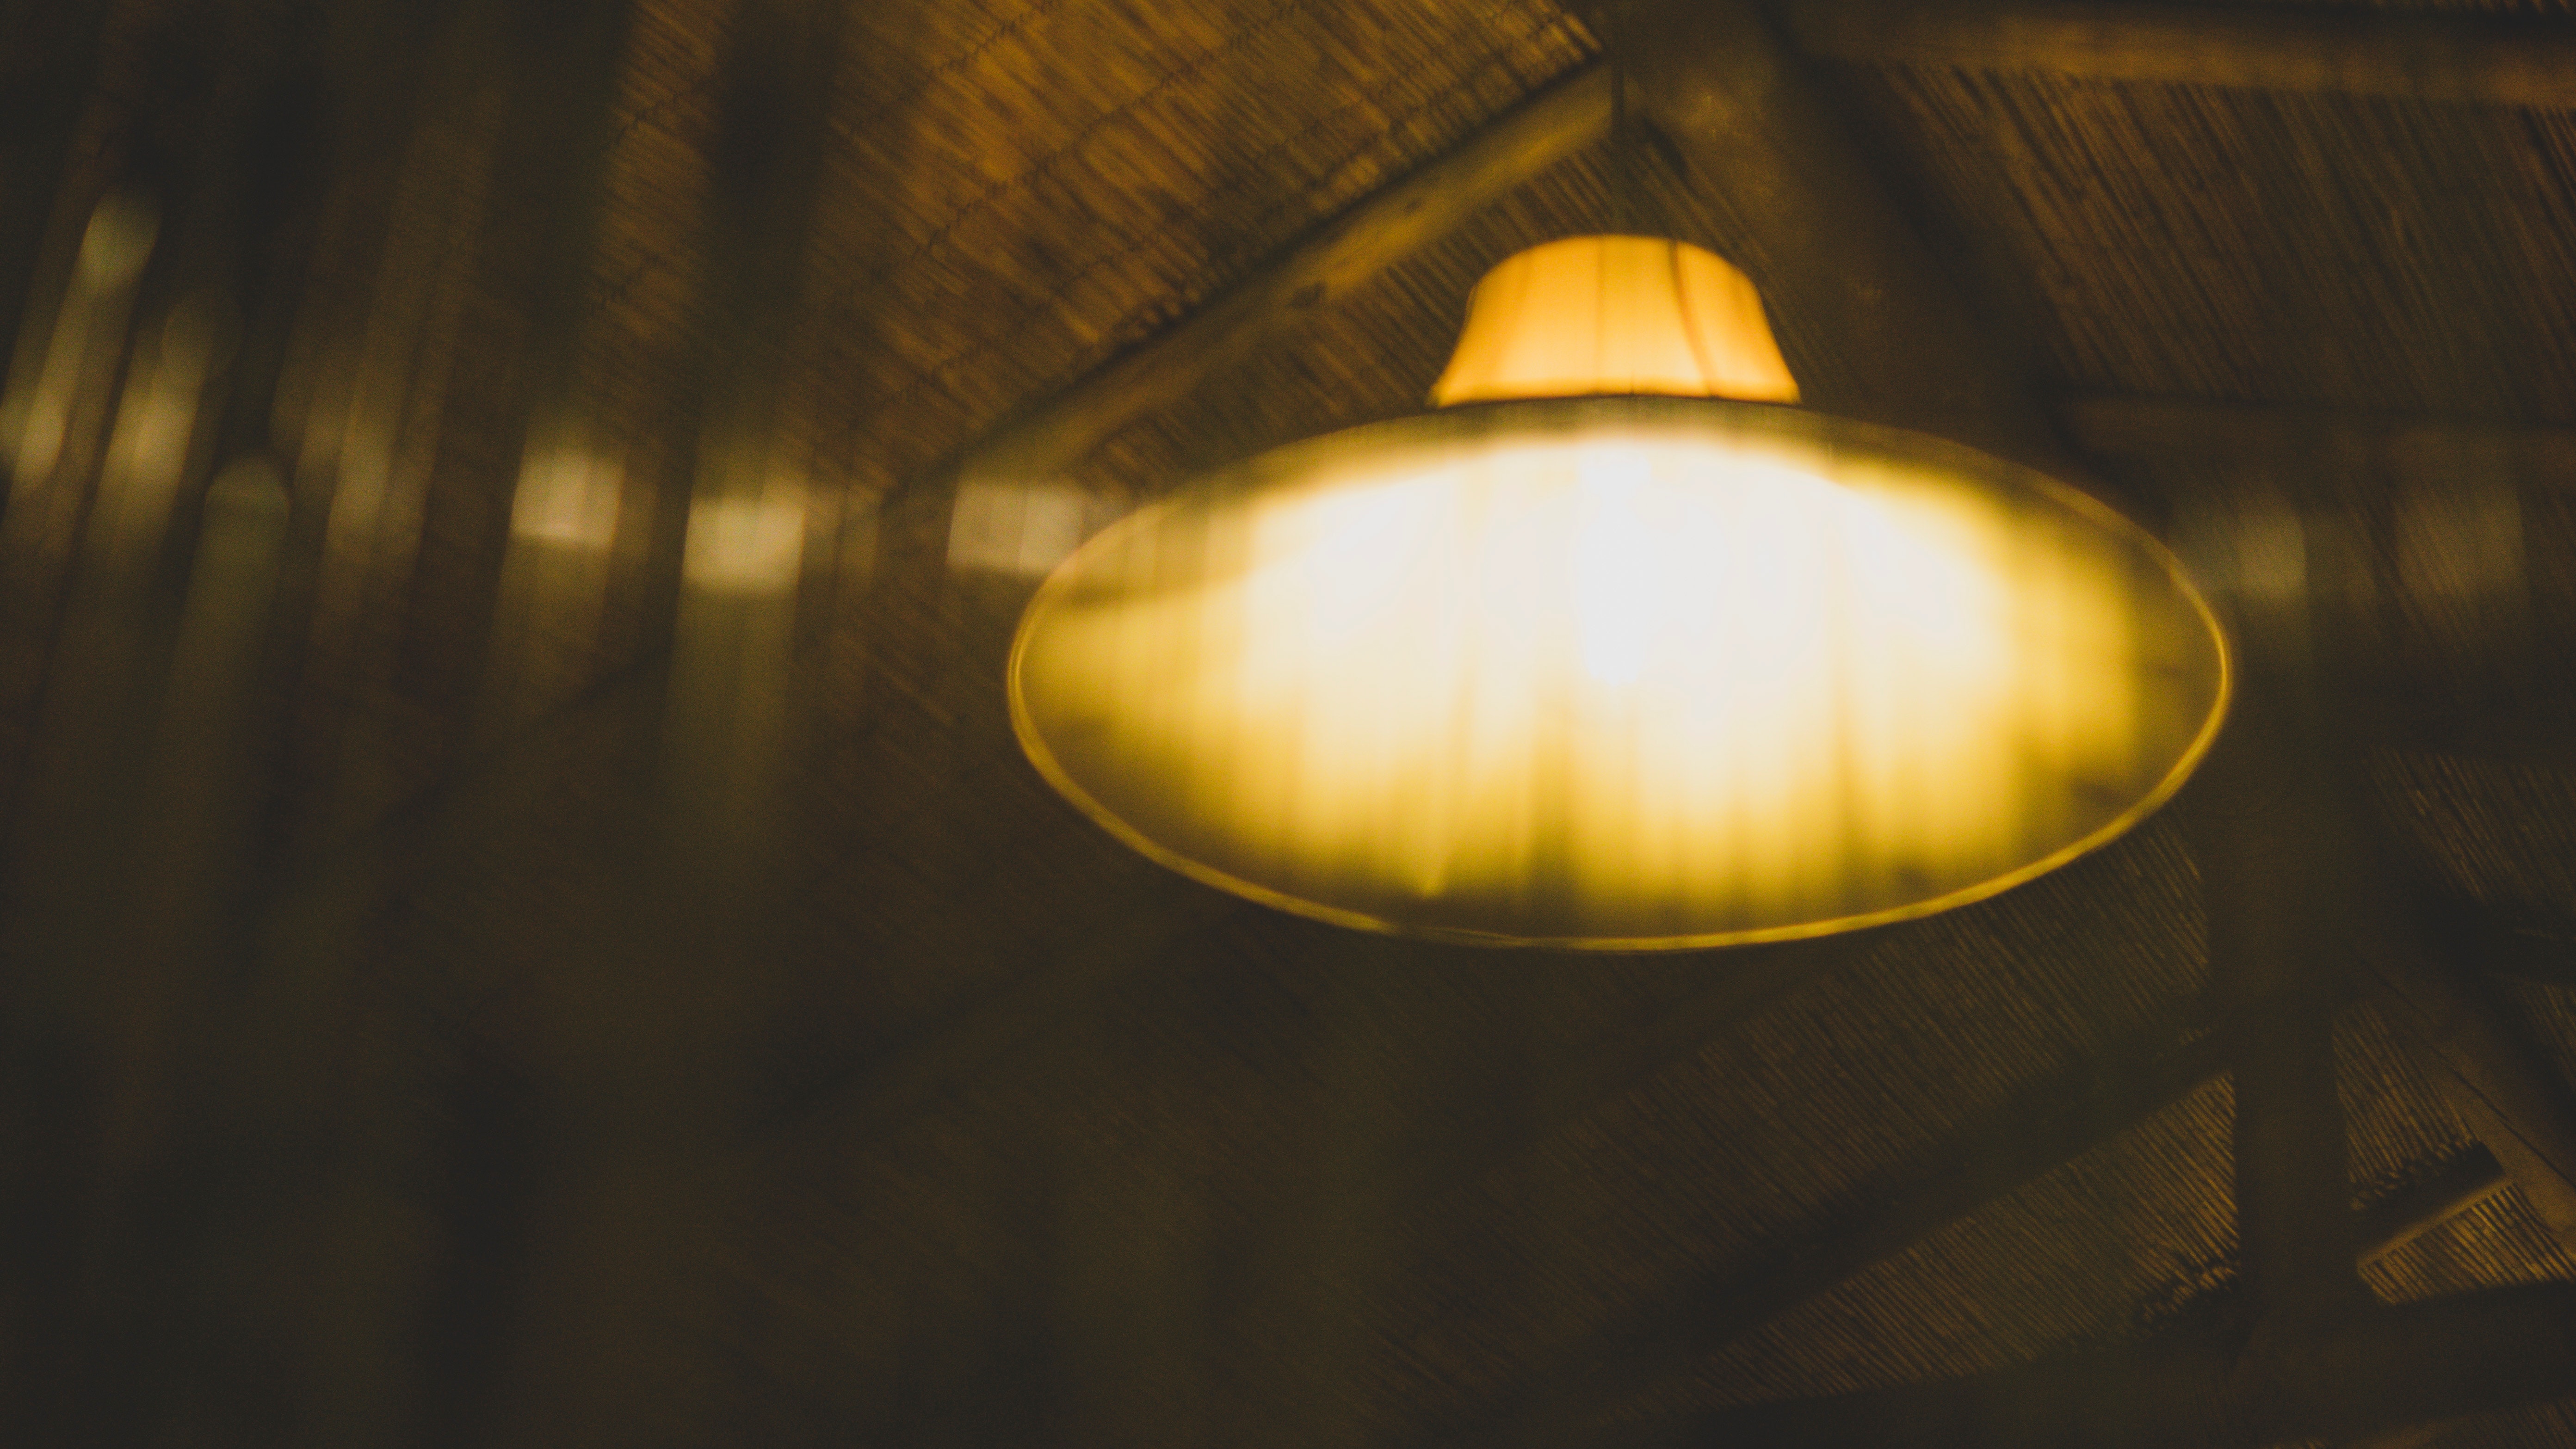
lighting, light, yellow, light fixture, lighting accessory, lampshade, lamp, sky, ceiling, incandescent light bulb, night, nightlight, street light, cloud, Tints and shades, interior design, darkness